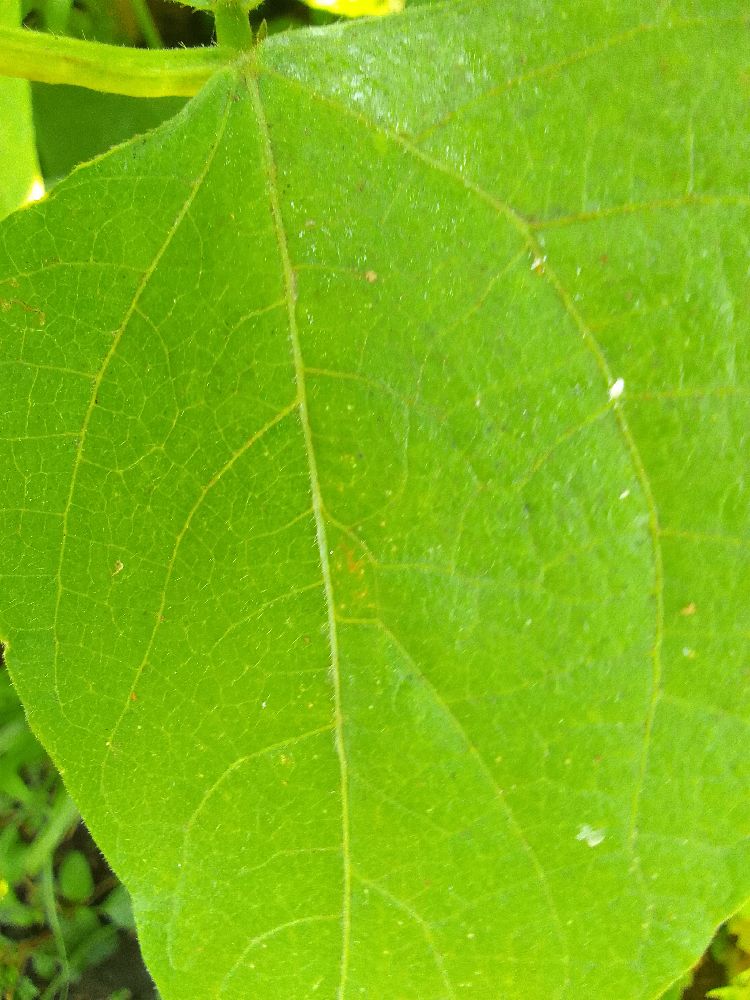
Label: healthy